La Libre Belgique (1940–1944)

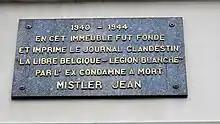

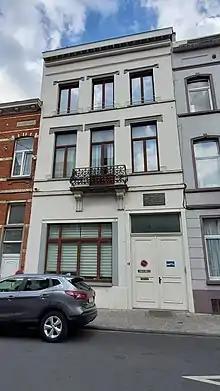
82 Thomas Vinçotte street in Schaerbeek, district of Brussels.

In the summer of 1940, a number of alternative "La Libre Belgique" titles appeared independently of one another, such as "La Libre Belgique ressuscitée en 1940". Other editions included: